Loretto Baths

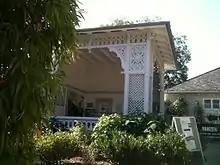
Entrance to the Lorettobad

The Loretto Baths, in short "Lollo", is the oldest open-air swimming pool in Germany. It is located at the foot of the Lorettoberg in Wiehre in the city of Freiburg im Breisgau. When it opened in 1841, it was the city's first public swimming baths. Its uniqueness lies in the partial separation of sexes. There is one pool which can be used by women only, but also one for the whole family. To this day, it is the only pool in Germany that has a separate pool for women.